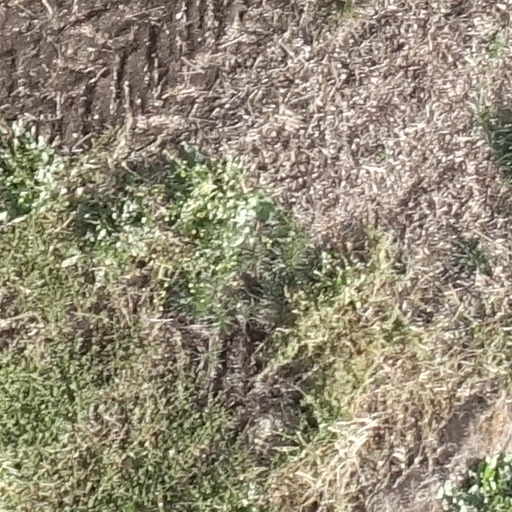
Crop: sorghum